Polish Army Stadium

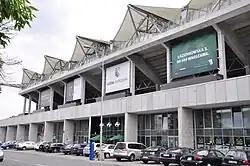
Northern stand as seen from the Łazienkowska street

On 25 September 2006, the City of Warsaw dismissed the offer of the German consortium: HMB Stadien GmbH und Sportstättenbau with Wayss Schlüsselfertigbau und Freytag AG and Krupp Stahlbau Hannover GmbH, which had won the tender. Their project planned the construction of a building with a capacity of 30,500 to 35,000 spectators, with underground parking, and – a first at a Polish sports facility – was supposed to have a fully retractable roof. The City, however, did not accept the consortium's condition that all the funds for the construction be secured by the investor prior to the construction. The Polish side cancelled the deal.